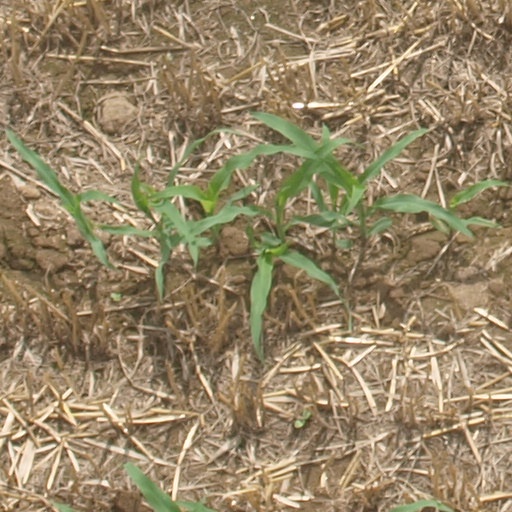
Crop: maize; corn